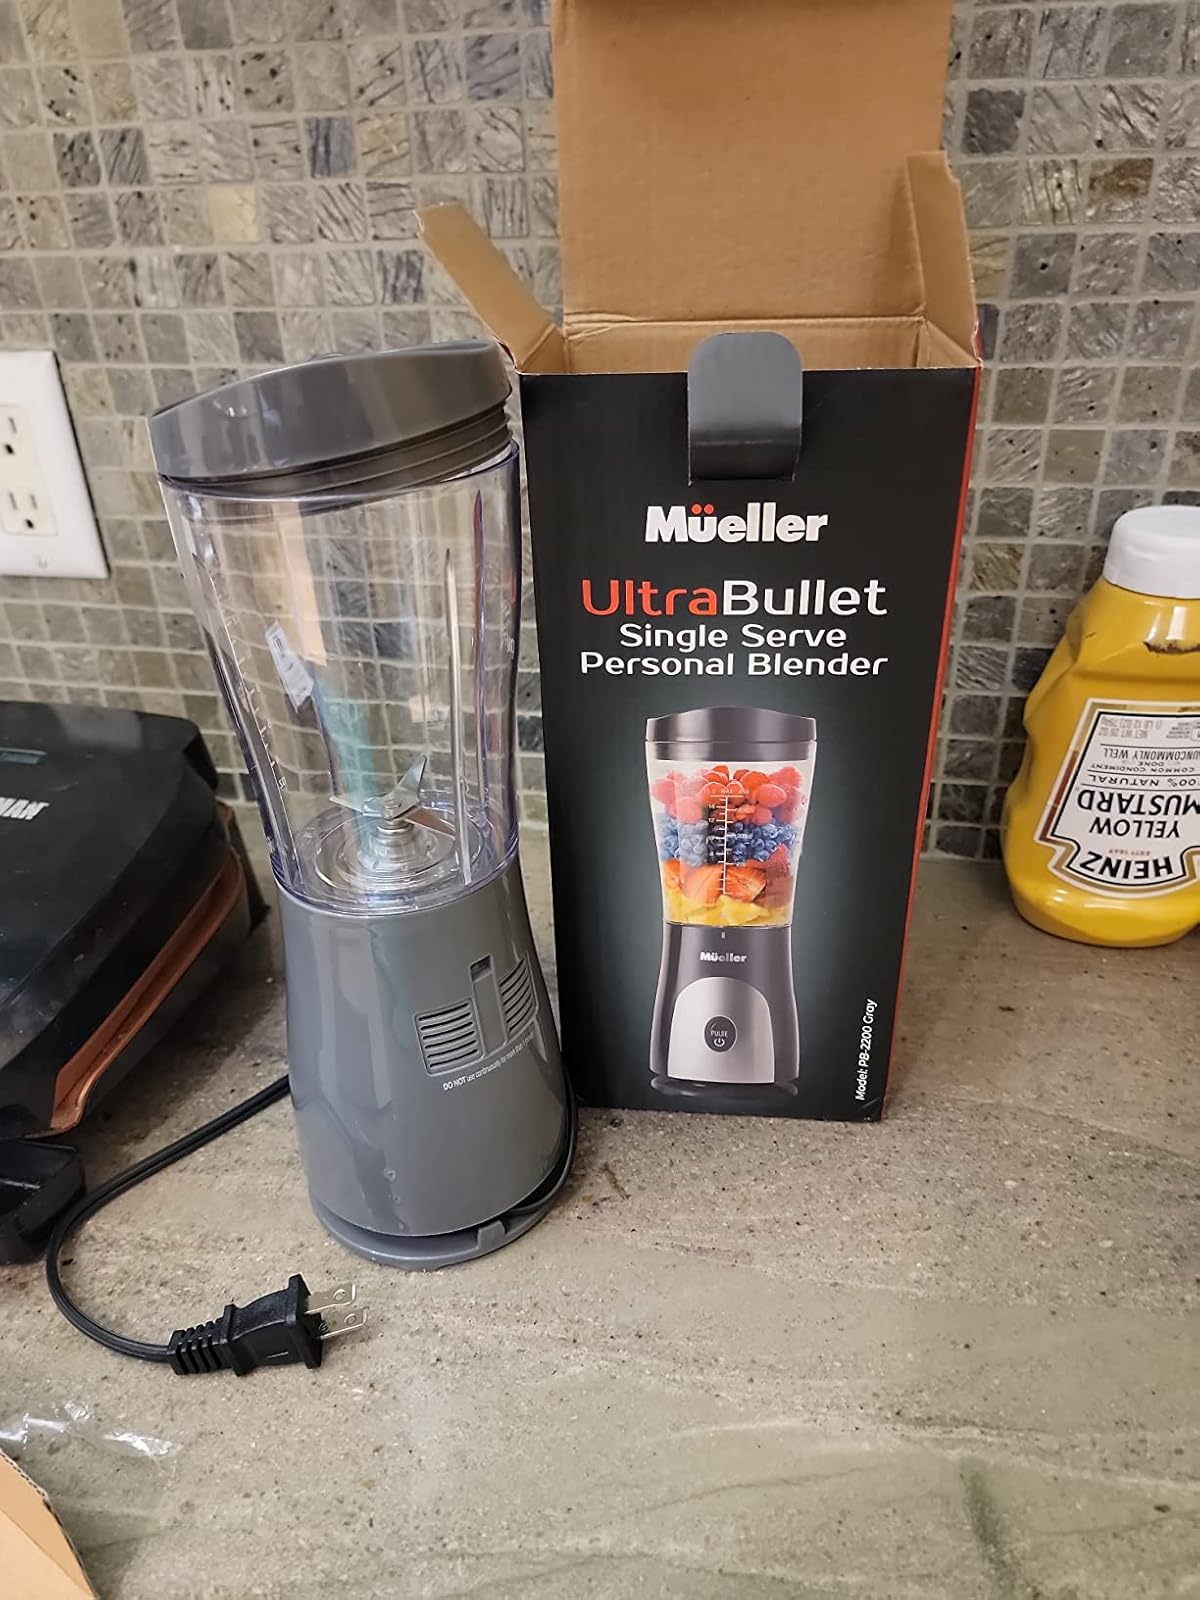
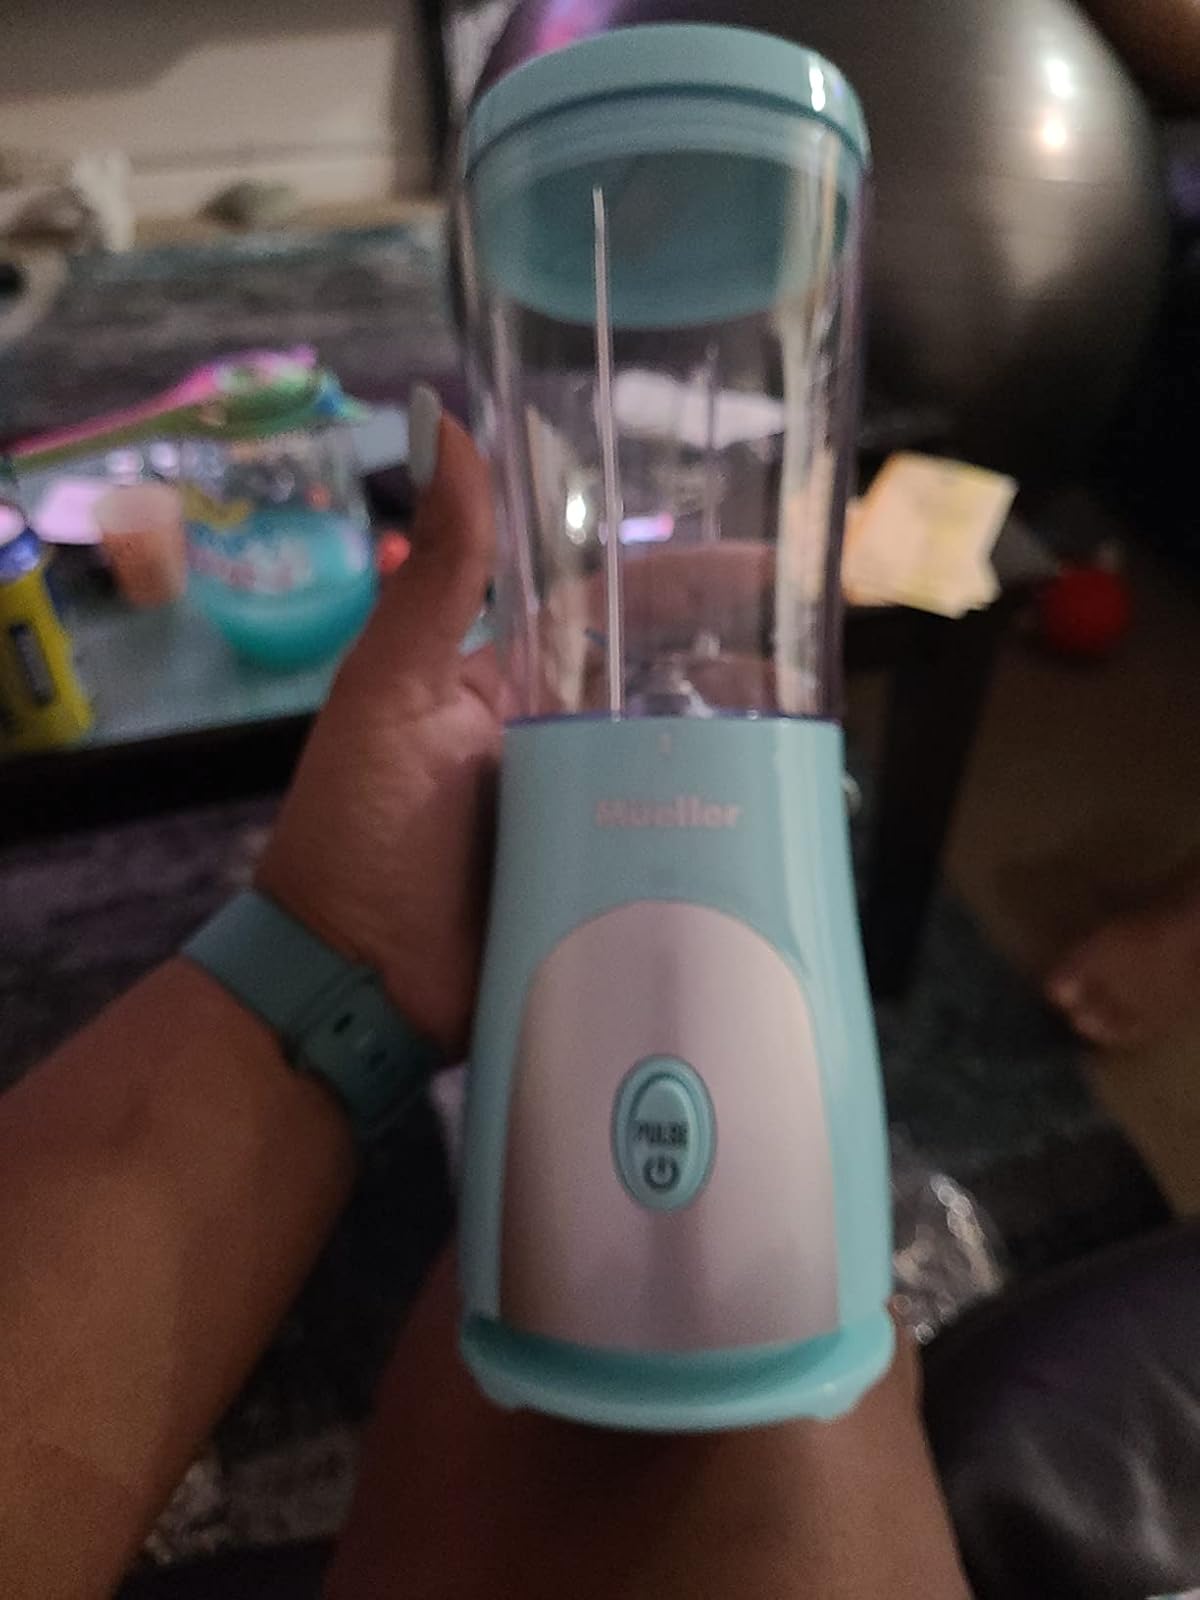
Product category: items_blender
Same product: no